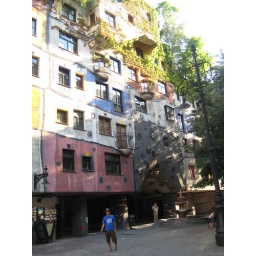
Hunderwasserhaus in Vienna, social housing project with no straight lines and trees growing from the building